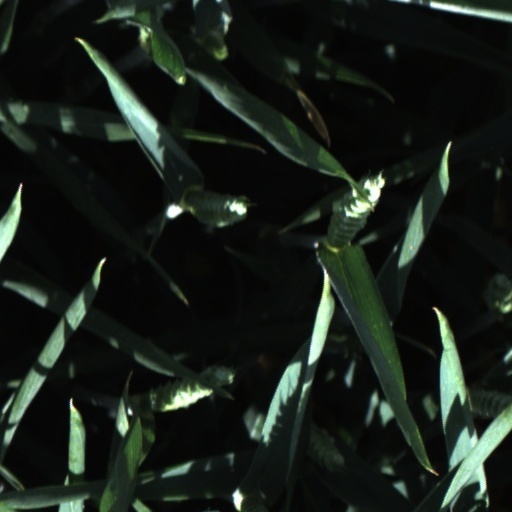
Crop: wheat